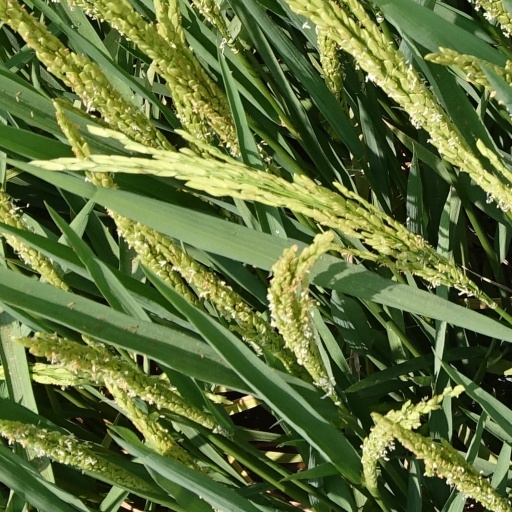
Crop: rice